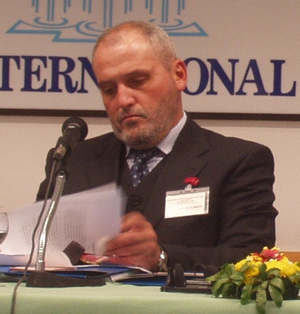
Veton Surroi
Veton Surroi, foto: Bjørn Andersen, 2003
Veton Surroi er en Kosovo albansk politiker. Han er født 17. juli 1961 i Prishtina, Kosovo, Jugoslavien som søn af Rexhai Surroi, der var jugoslavisk diplomat.